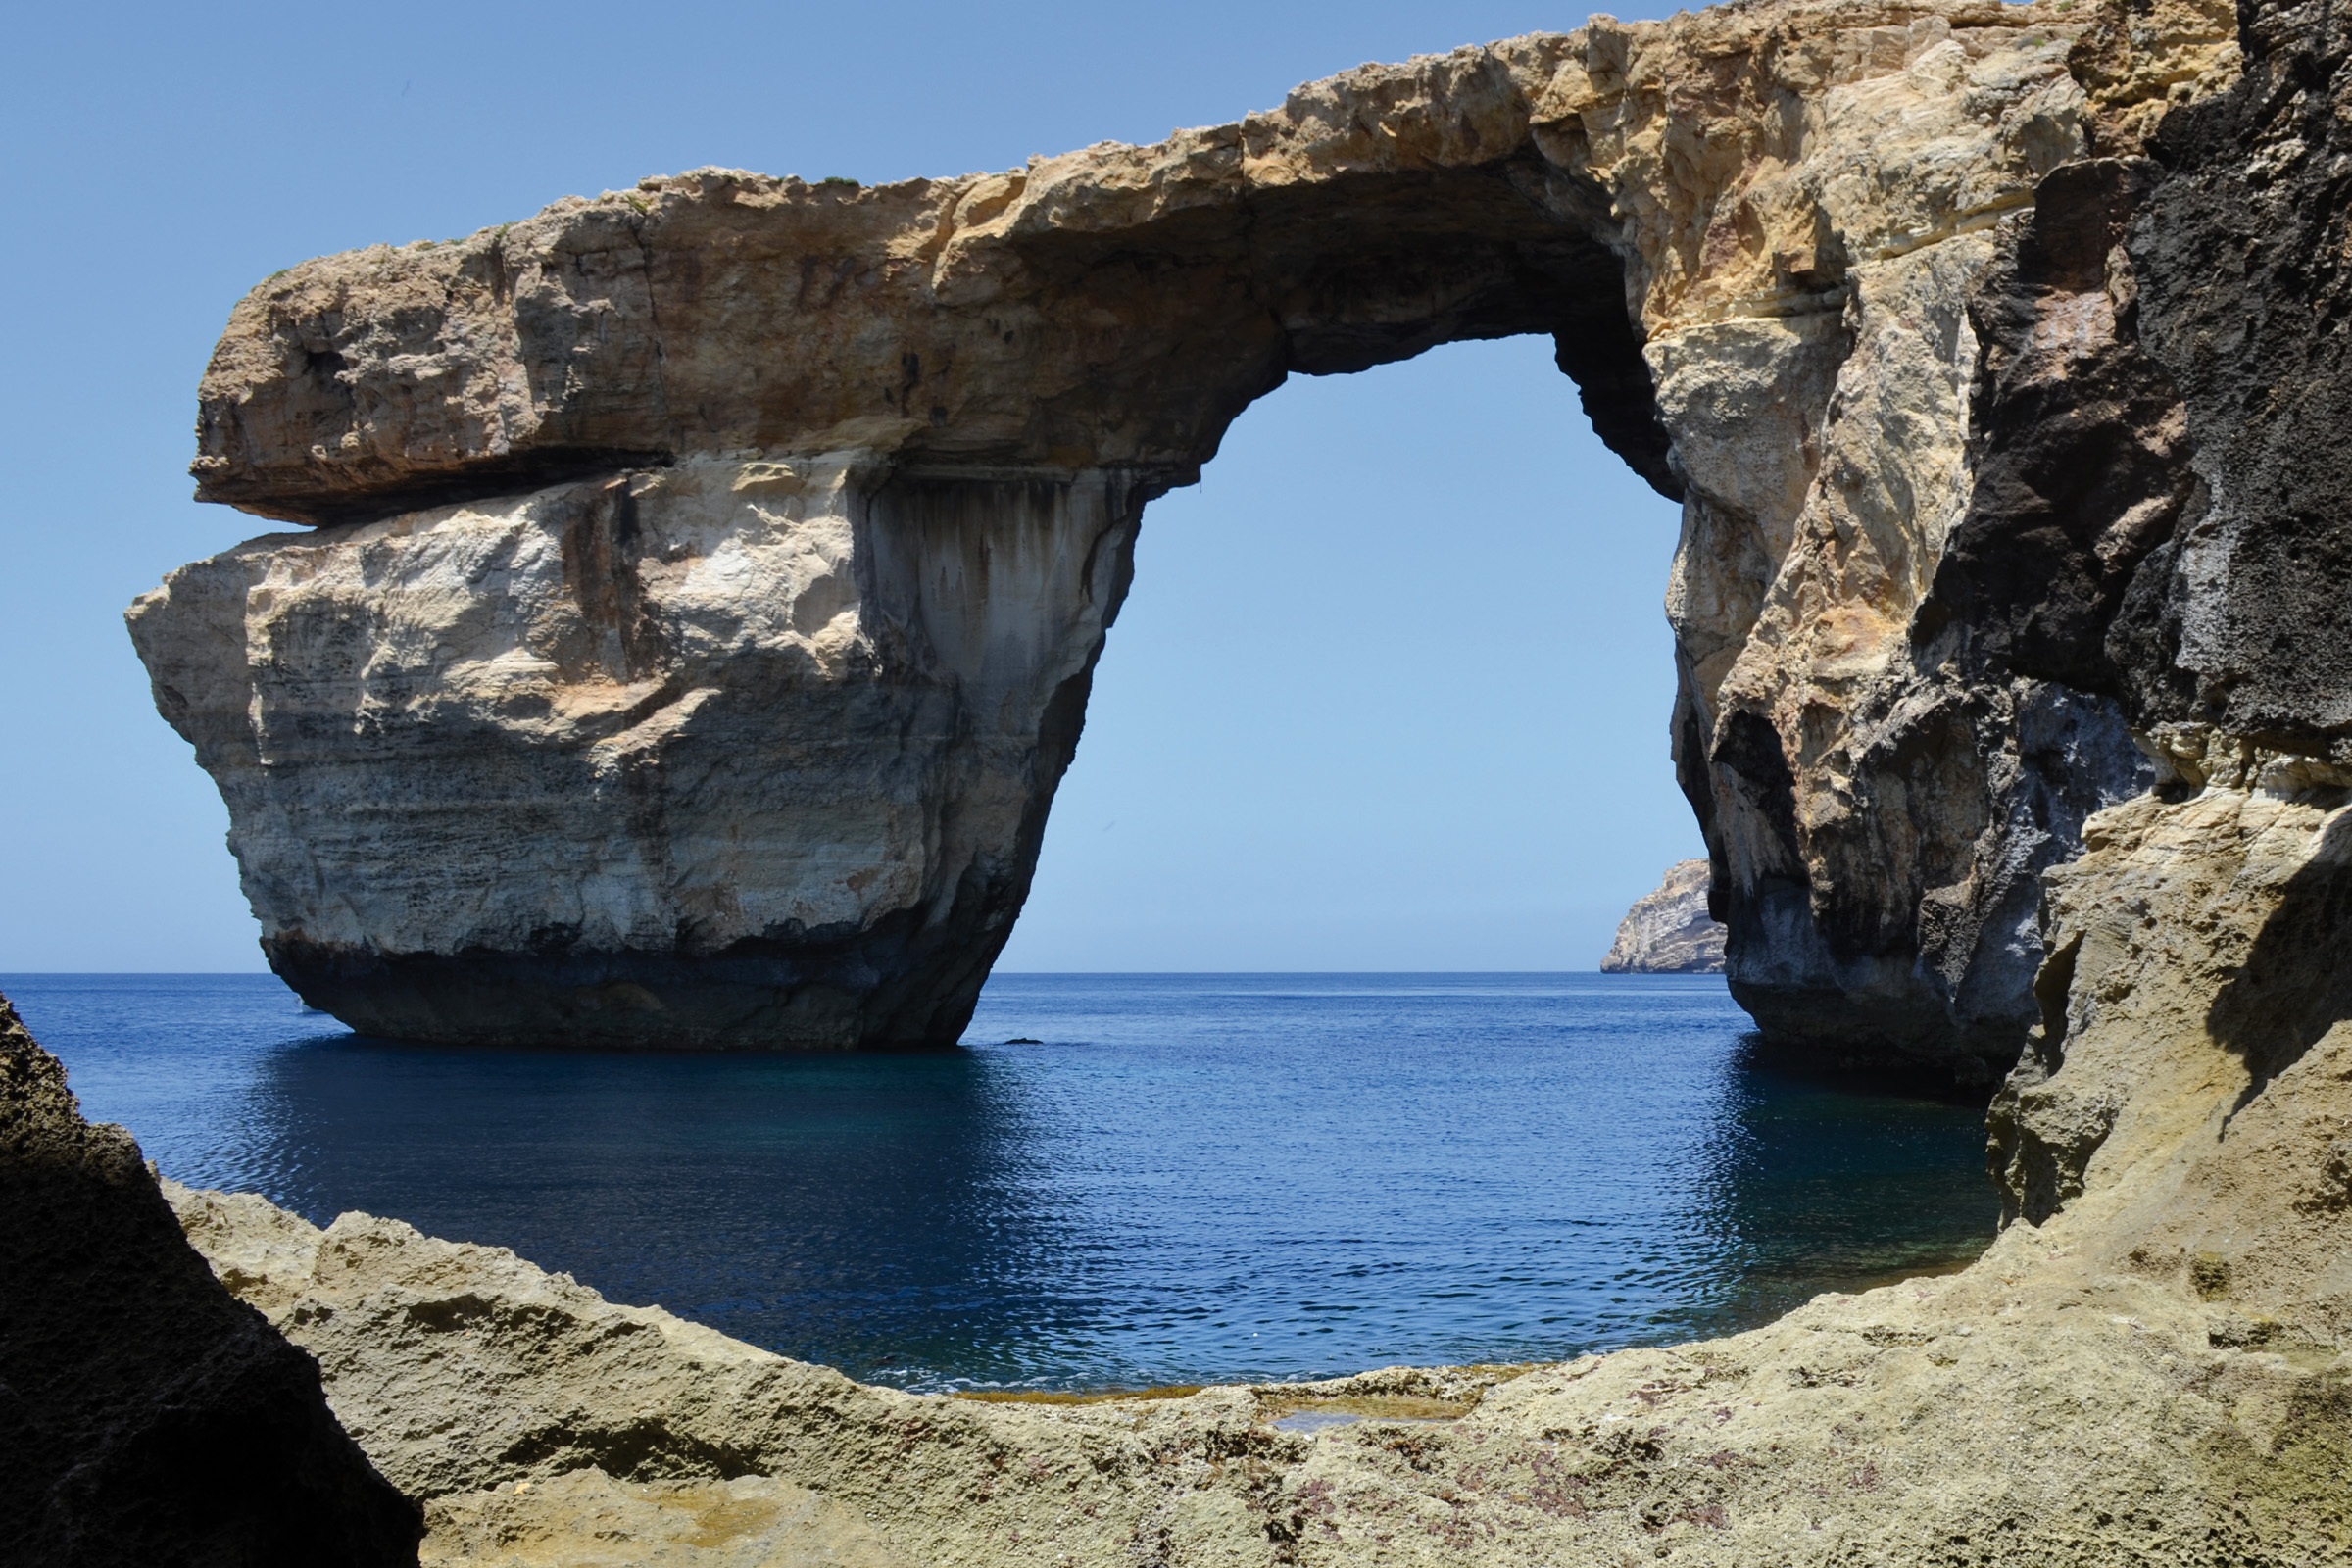
sea, coast, rock, ocean, formation, diving, cliff, swim, arch, bay, stack, terrain, material, geology, booked, cape, rock formations, landform, gozo, steinig, natural arch, sea cave